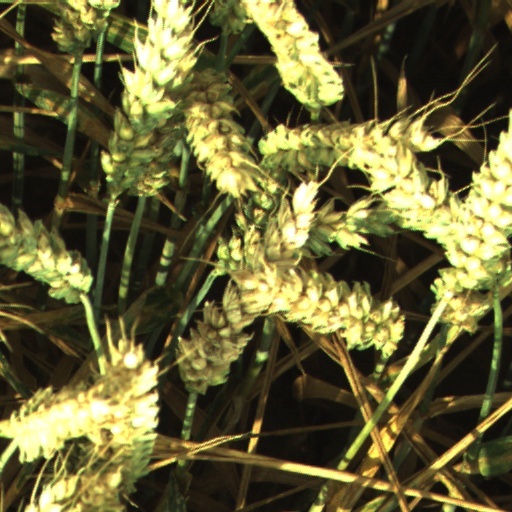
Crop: wheat